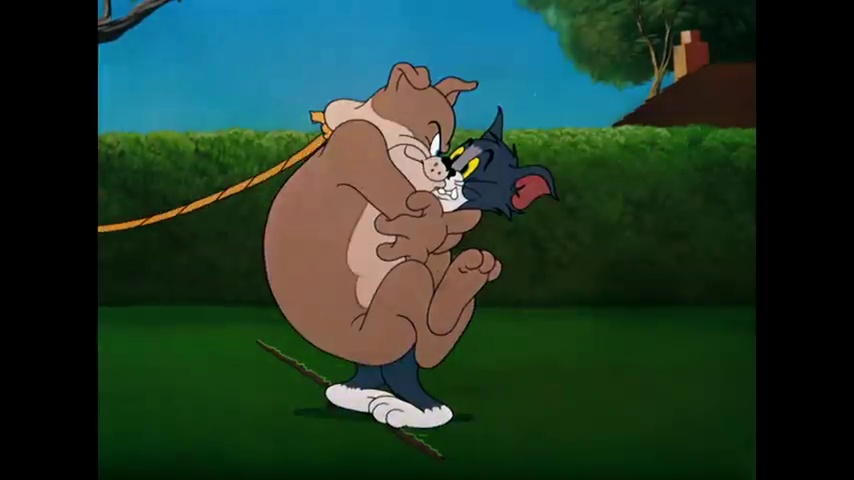
Portrait style: Cartoon Portrait